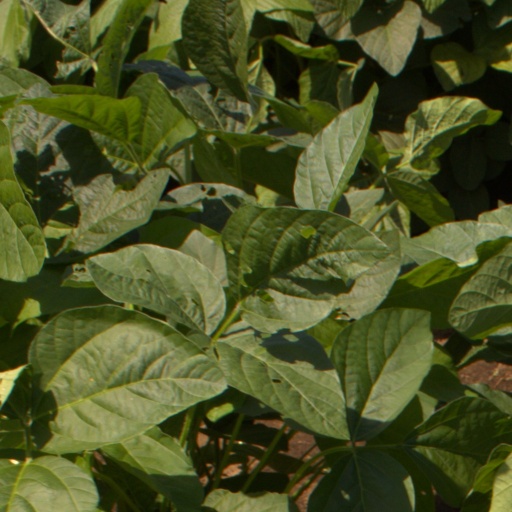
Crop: soybean